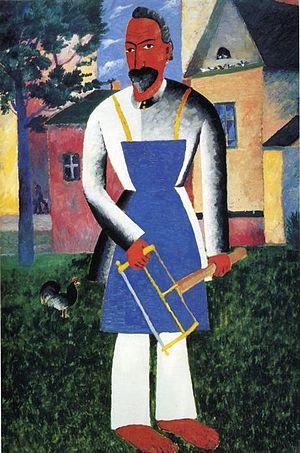
L’histoire de la peinture traverse le temps et enjambe toutes les cultures.